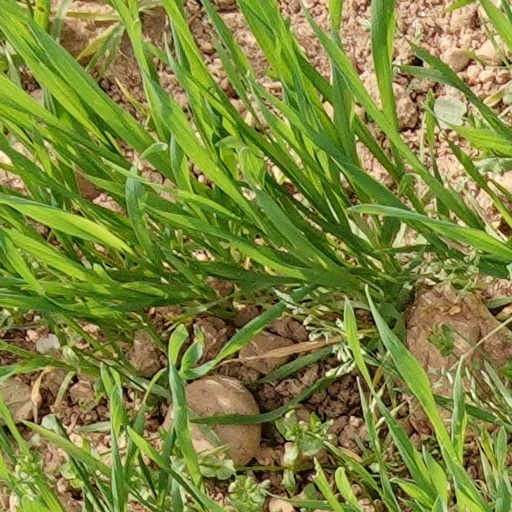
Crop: wheat